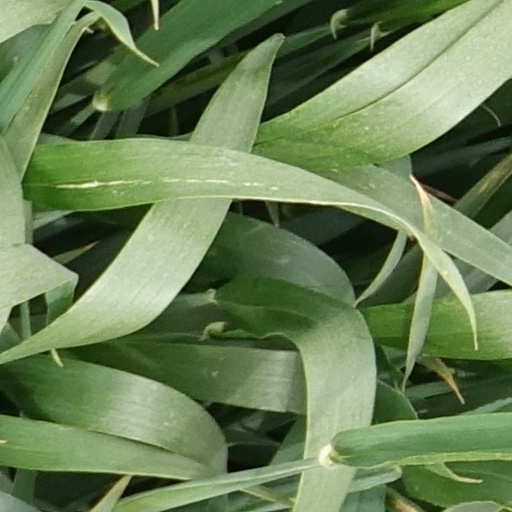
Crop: wheat